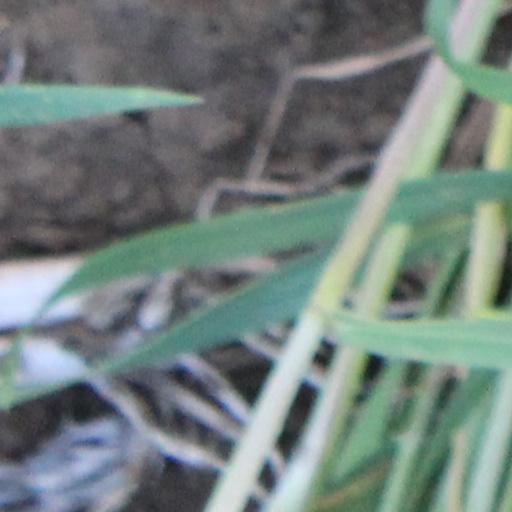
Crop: wheat